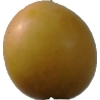
Label: cherry_wax